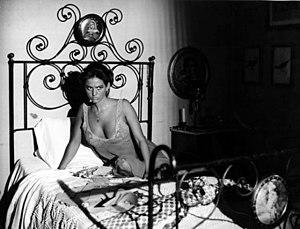
Sandra est un film italien réalisé par Luchino Visconti sorti en 1965.